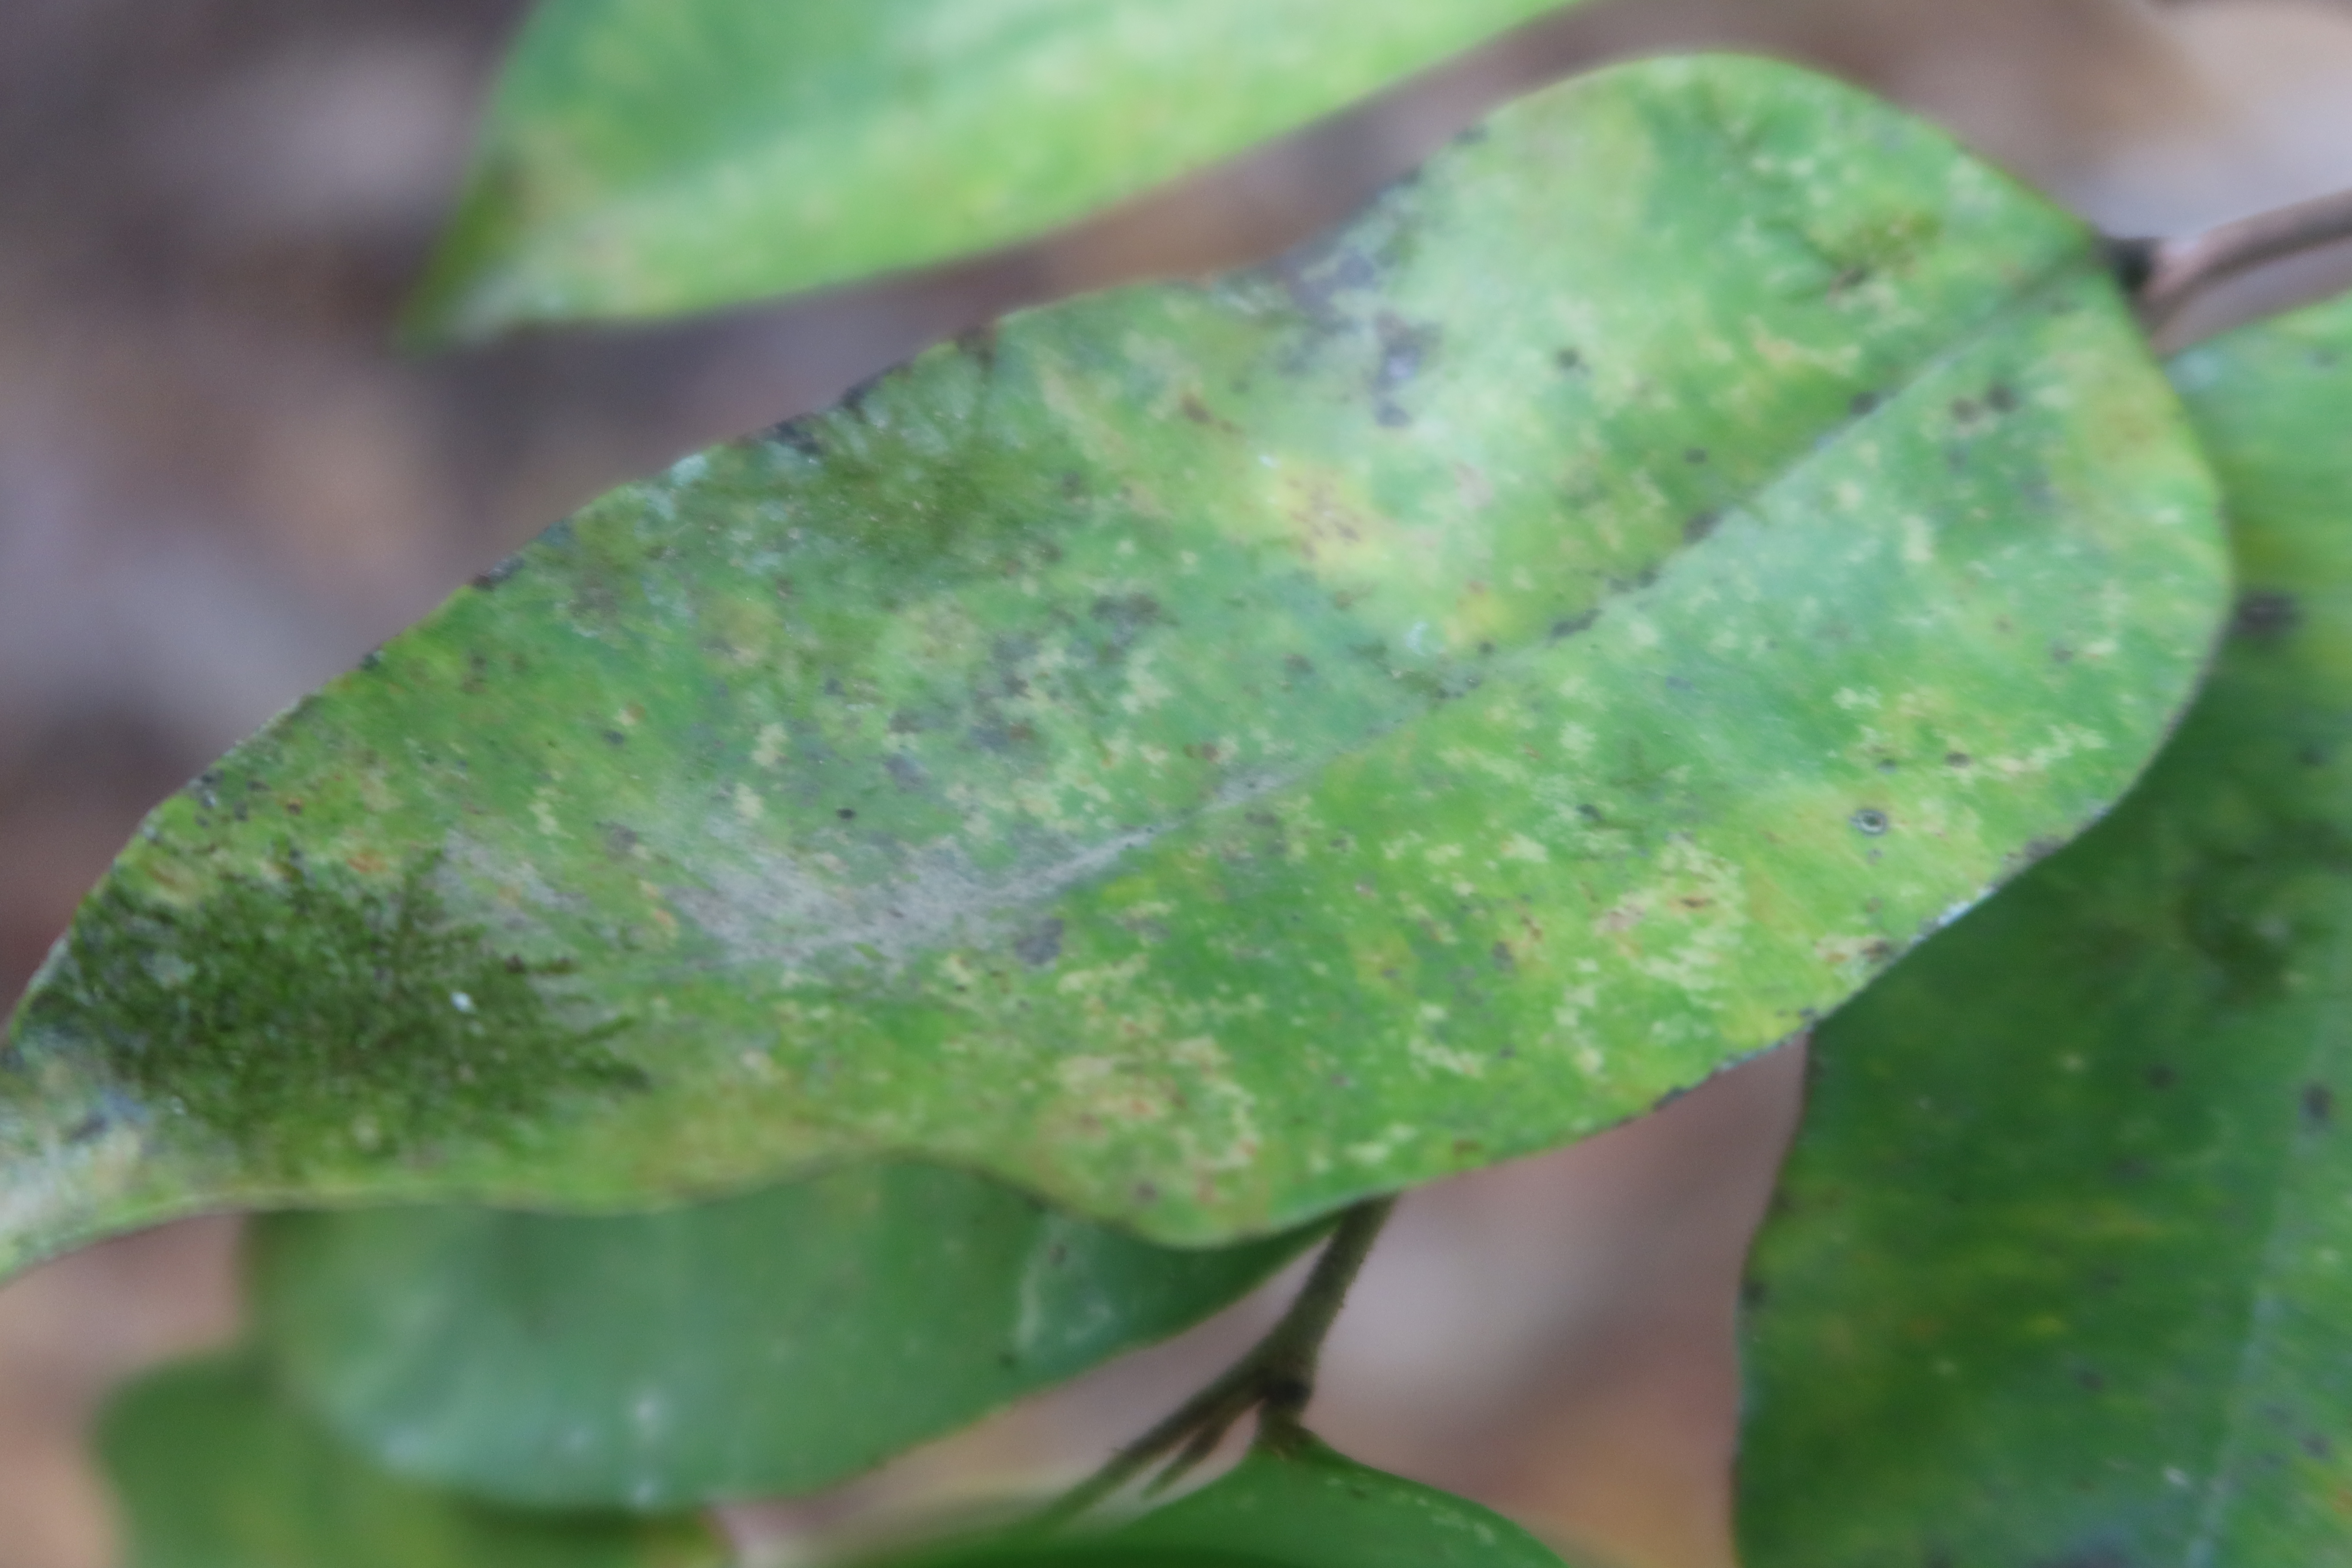
Label: Sooty mold